The Hague Center

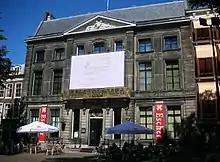
Escher Museum at Lange Voorhout (2005)

The Kortenbos neighbourhood is amongst of the oldest of The Hague, and dates back to the Middle Ages. Most inhabitants of The Hague define Kortenbos as the area between the Jan Hendrikstraat/Torenstraat, Noordwal, Lijnbaan and Prinsegracht. This is the area where the neighborhood association is active. However, the area north of the Torenstraat/Jan Hendirkstraat is also part of the neighbourhood. This is the Hofkwartier district, located around the Molenstraat, Oude Molstraat and Noordeinde.